Sands Directory

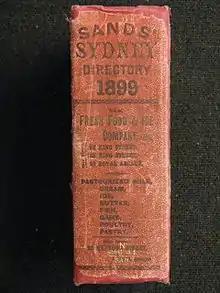
1899 edition of Sands Directory (spine)

The "Sands Sydney, Suburban and Country Commercial Directory", first published in 1858, included a variety of information including street addresses and businesses, farms and country towns, stock numbers (e.g. horses, cattle and sheep on each station) as well as information about public watering places including dams, tanks and wells. With the primary function of post office directory it provides lists of householders, businesses, public institutions and officials.